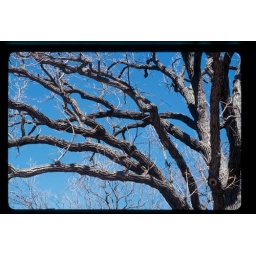
denuded tree branches backlit against a a dark blue winter sky